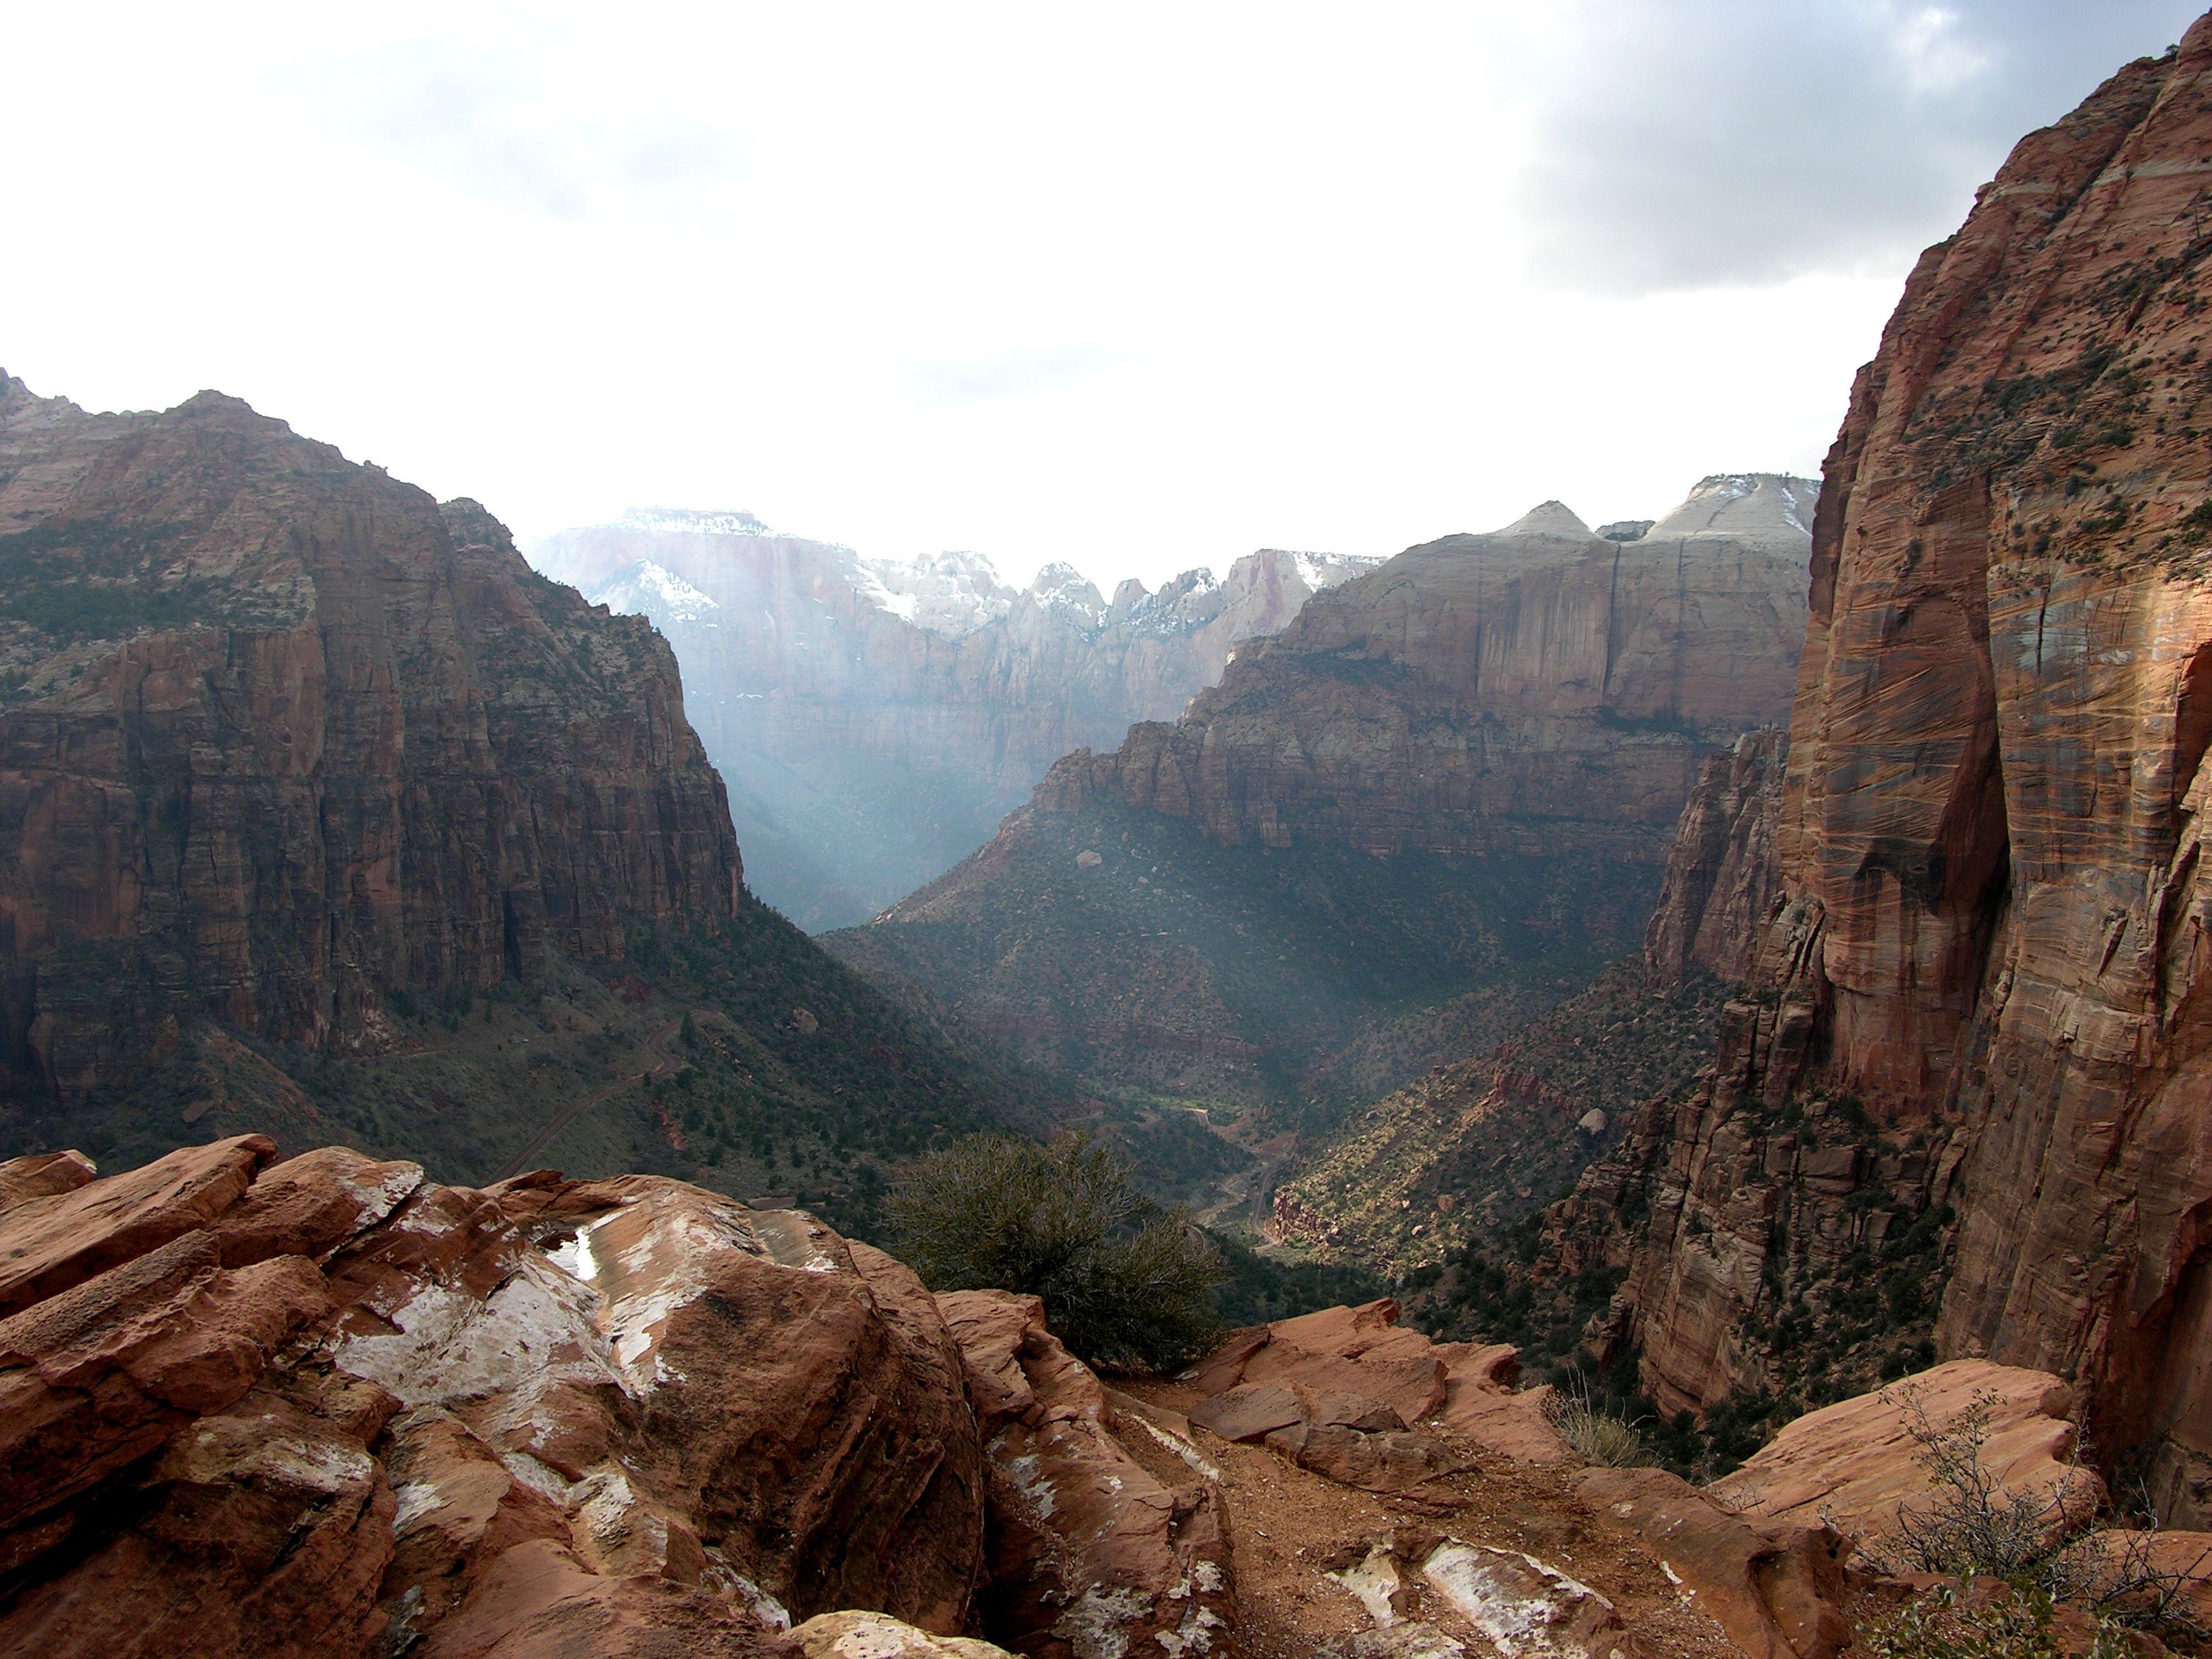
landscape, nature, forest, grass, rock, sky, valley, formation, cliff, arch, scenic, rocky, gorge, canyon, terrain, national park, plants, trees, rocks, outside, clouds, geology, mountains, utah, badlands, ravine, plateau, wadi, landform, geographical feature